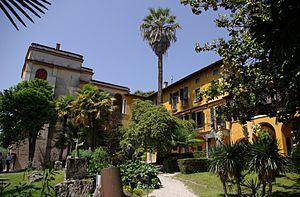
Le Vittoriale degli italiani est un complexe composé de monuments, de rues, de places, d'un théâtre à ciel ouvert, de jardins et de cours d'eau situé à Gardone Riviera, sur les bords du lac de Garde. Il a été construit entre 1921 et 1938 pour Gabriele D'Annunzio avec l'aide de l'architecte Giancarlo Maroni, en hommage à la grandeur du poète-soldat et des italiens de la Première Guerre mondiale.
Gardone Riviera est une commune italienne de la province de Brescia dans la région de Lombardie. Elle est située sur la berge occidentale du lac de Garde.